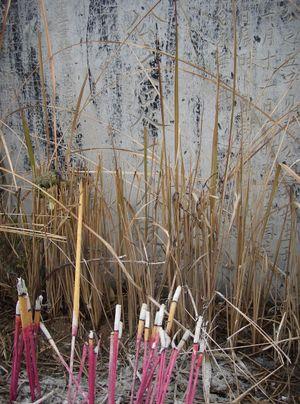
Au Nouvel An chinois, une coutume consiste à faire brûler de l'encens sur les tombes des ancêtres. Cette tombe se trouve dans le village de Qichun, province de Hubei, en Chine.